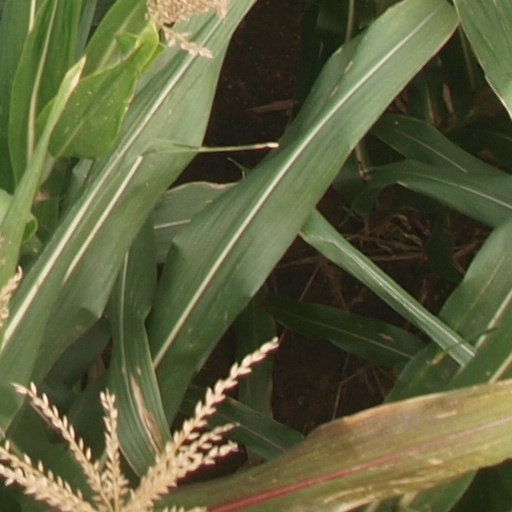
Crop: maize; corn